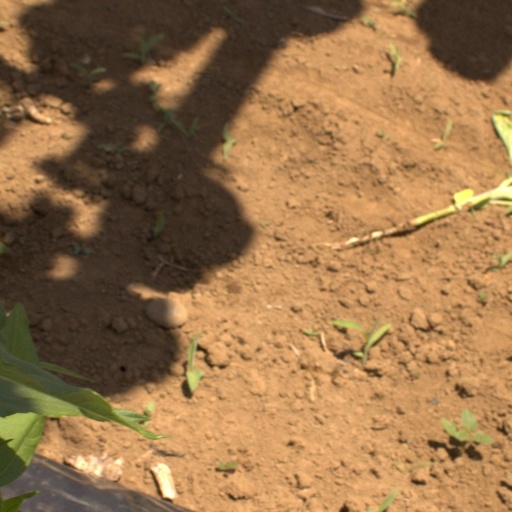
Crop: Jerusalem artichoke